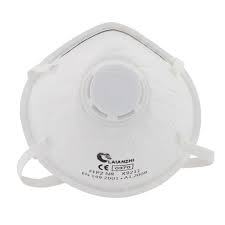
Waste category: trash